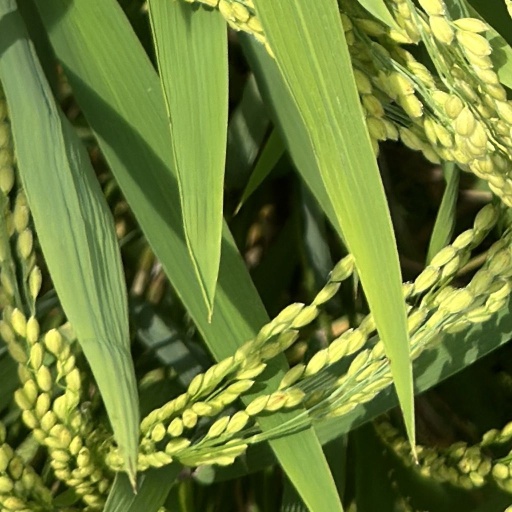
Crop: rice